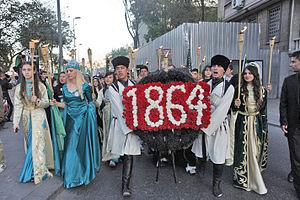
La Circassie est une région historique située au nord du Caucase sur la côte de la mer Noire. Elle comprenait la côte et la majeure partie du territoire de l'actuel kraï de Krasnodar. Aujourd’hui, les Circassiens vivent dans les républiques de Karatchaïévo-Tcherkessie, de Kabardino-Balkarie et d’Adyguée de la fédération de Russie. Il existe une diaspora dans d’autres pays.
Les Adyguéens ou Tcherkesses ou encore Circassiens, sont un peuple du nord-ouest du Caucase, habitant l'Adyguée où ils représentent 23 % de la population, la Karatchaïévo-Tcherkessie où ils en représentent 11 % et la Kabardino-Balkarie où ils sont nommés Tcherkesses, tous trois sujets fédéraux de la Russie. L'ensemble des Adyguéens du Caucase représentent quelque 800 000 personnes auxquelles s'ajoute une très importante diaspora. Leur langue est l'adyguéen, une langue caucasienne de l'Ouest.